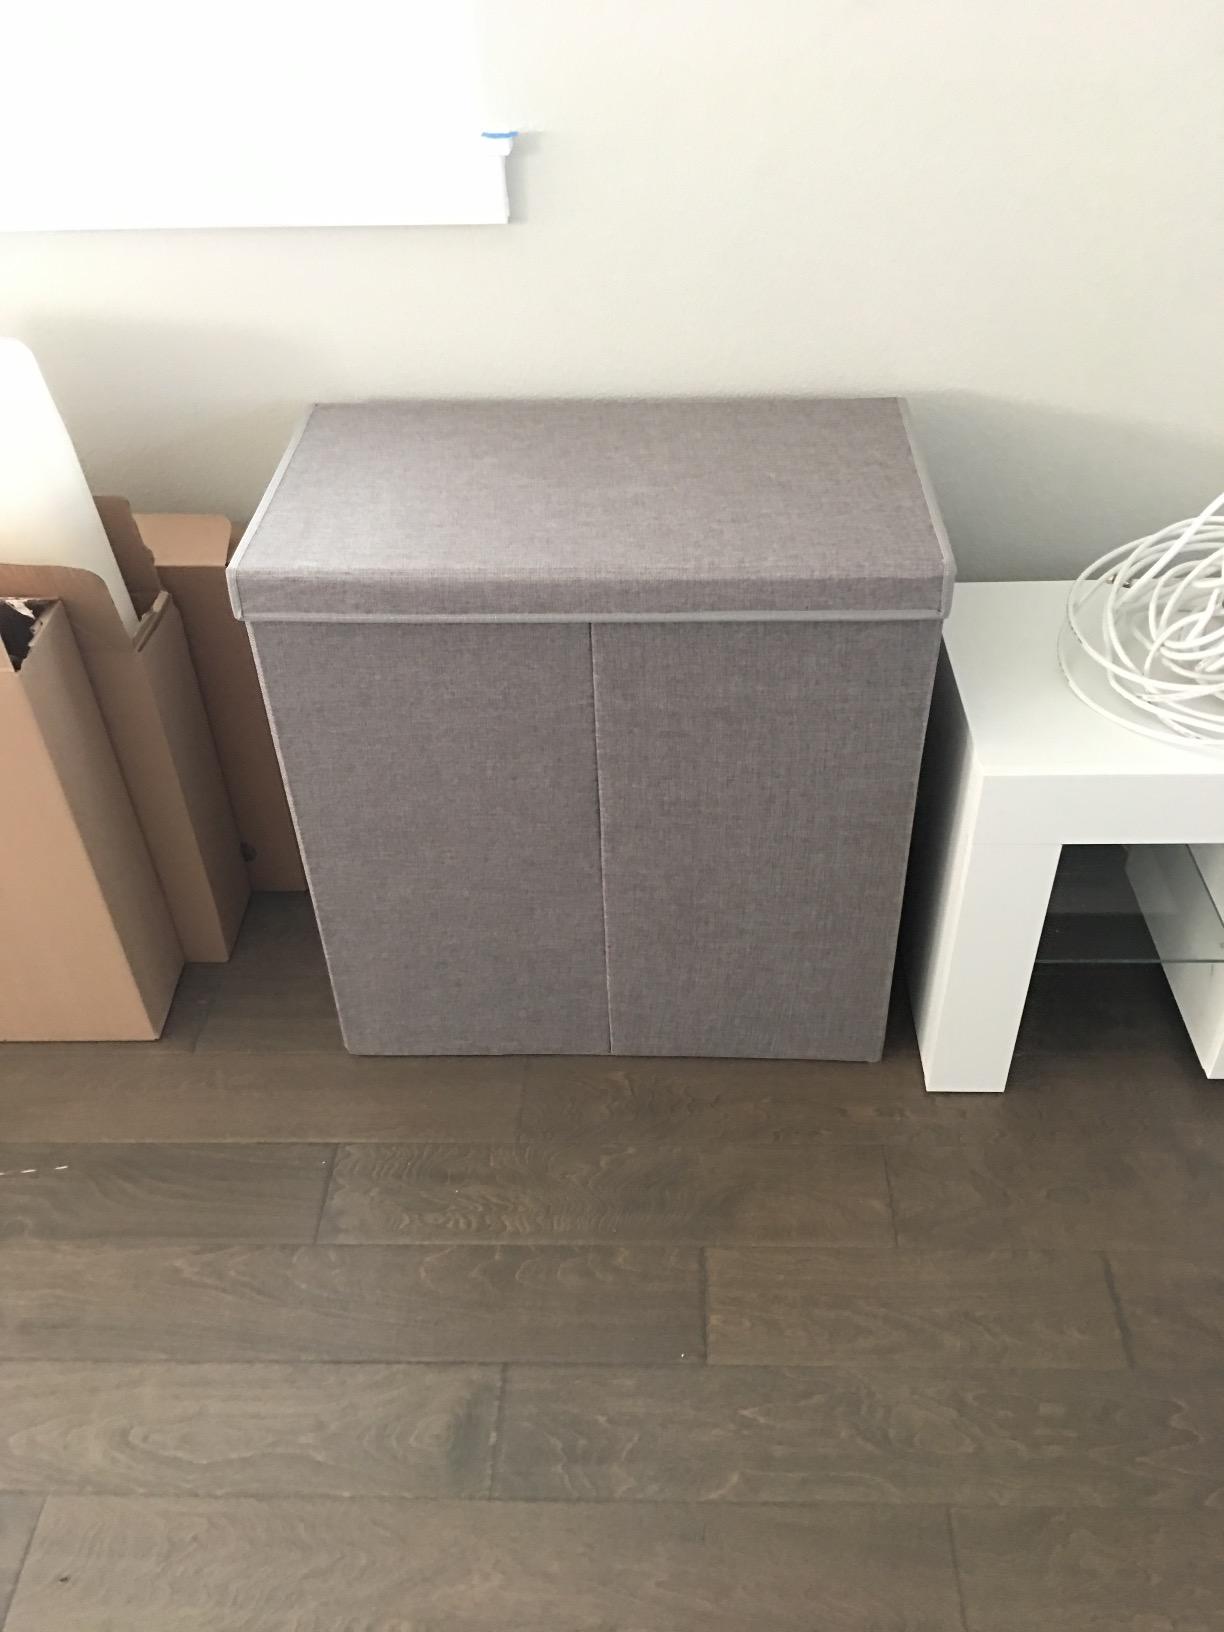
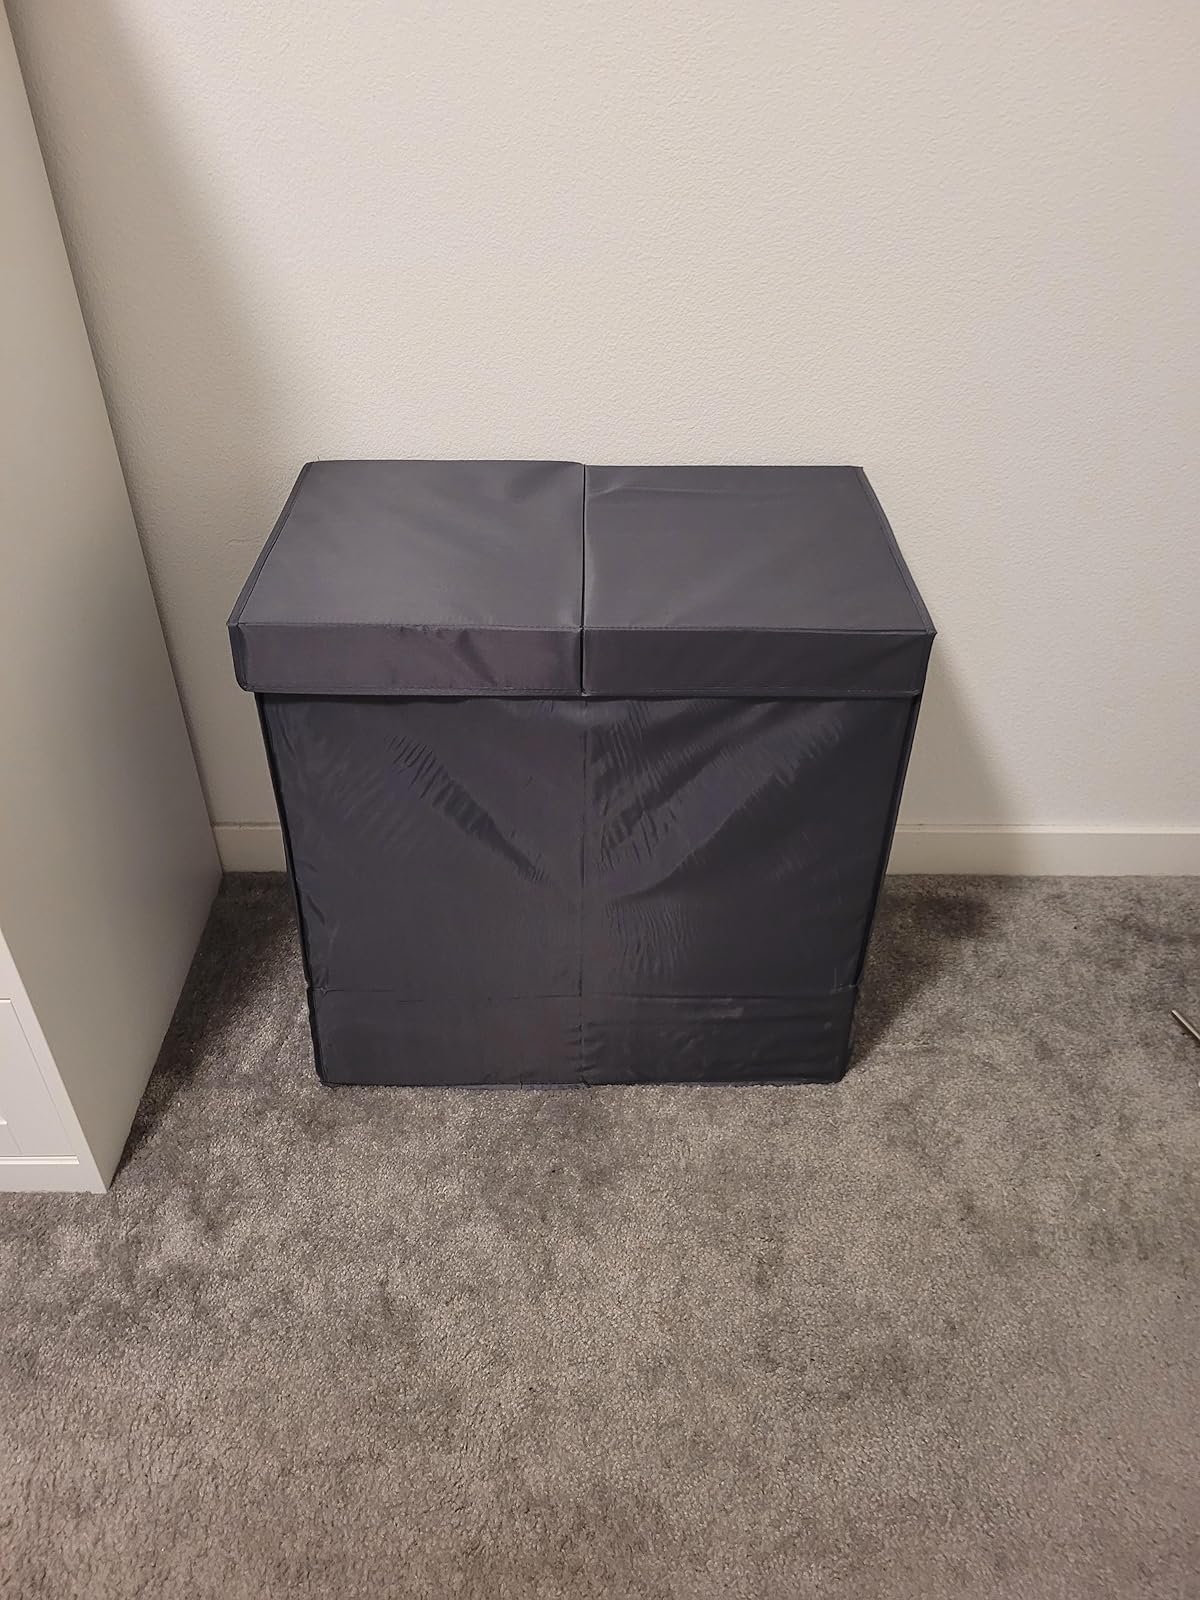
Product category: items_hamper
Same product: yes